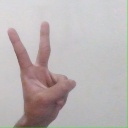
अक्षर: क